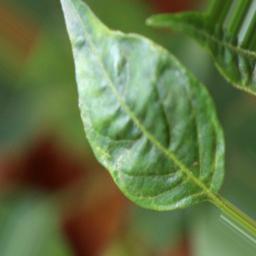
Label: mites_and_trips